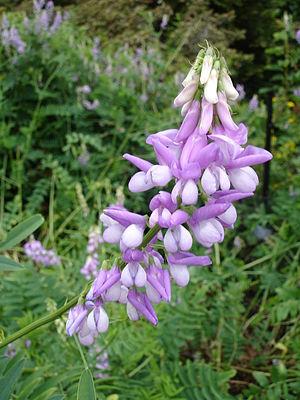
Les plantes toxiques pour les équidés sont des plantes qui peuvent causer des troubles aux Équidés, chevaux, poneys, zèbres ou ânes, qui les ingèrent. Selon le type de plante, la quantité ingérée et le poids de l'animal, ces troubles peuvent aller de symptômes bénins à la mort en quelques heures.